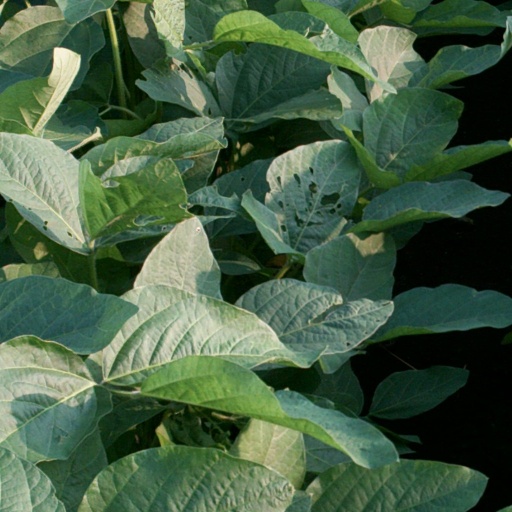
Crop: soybean